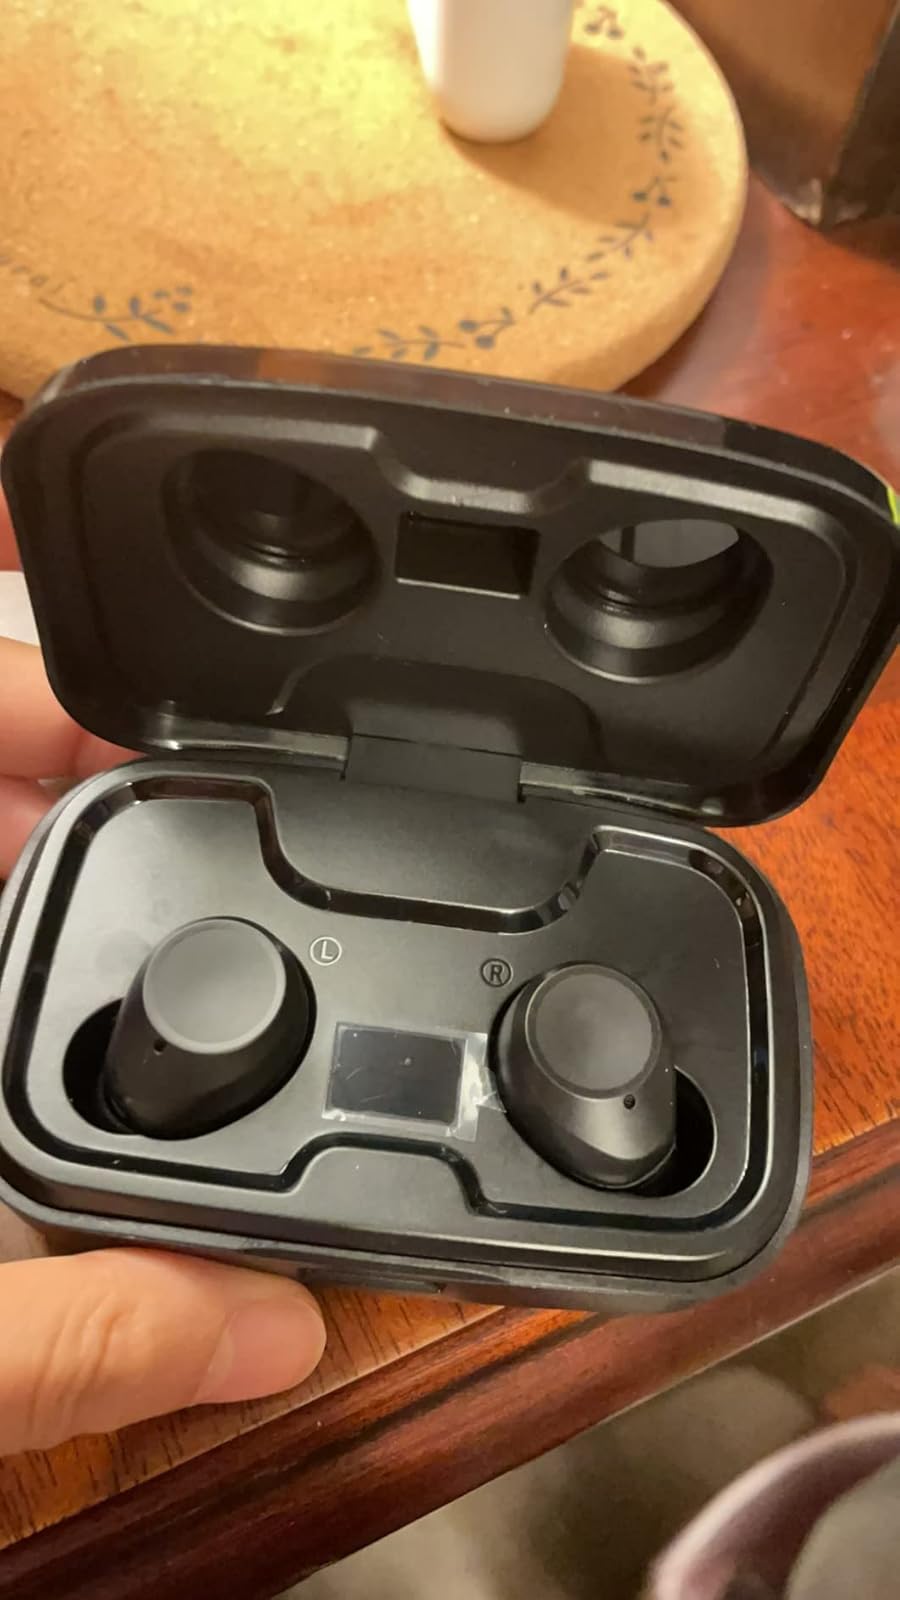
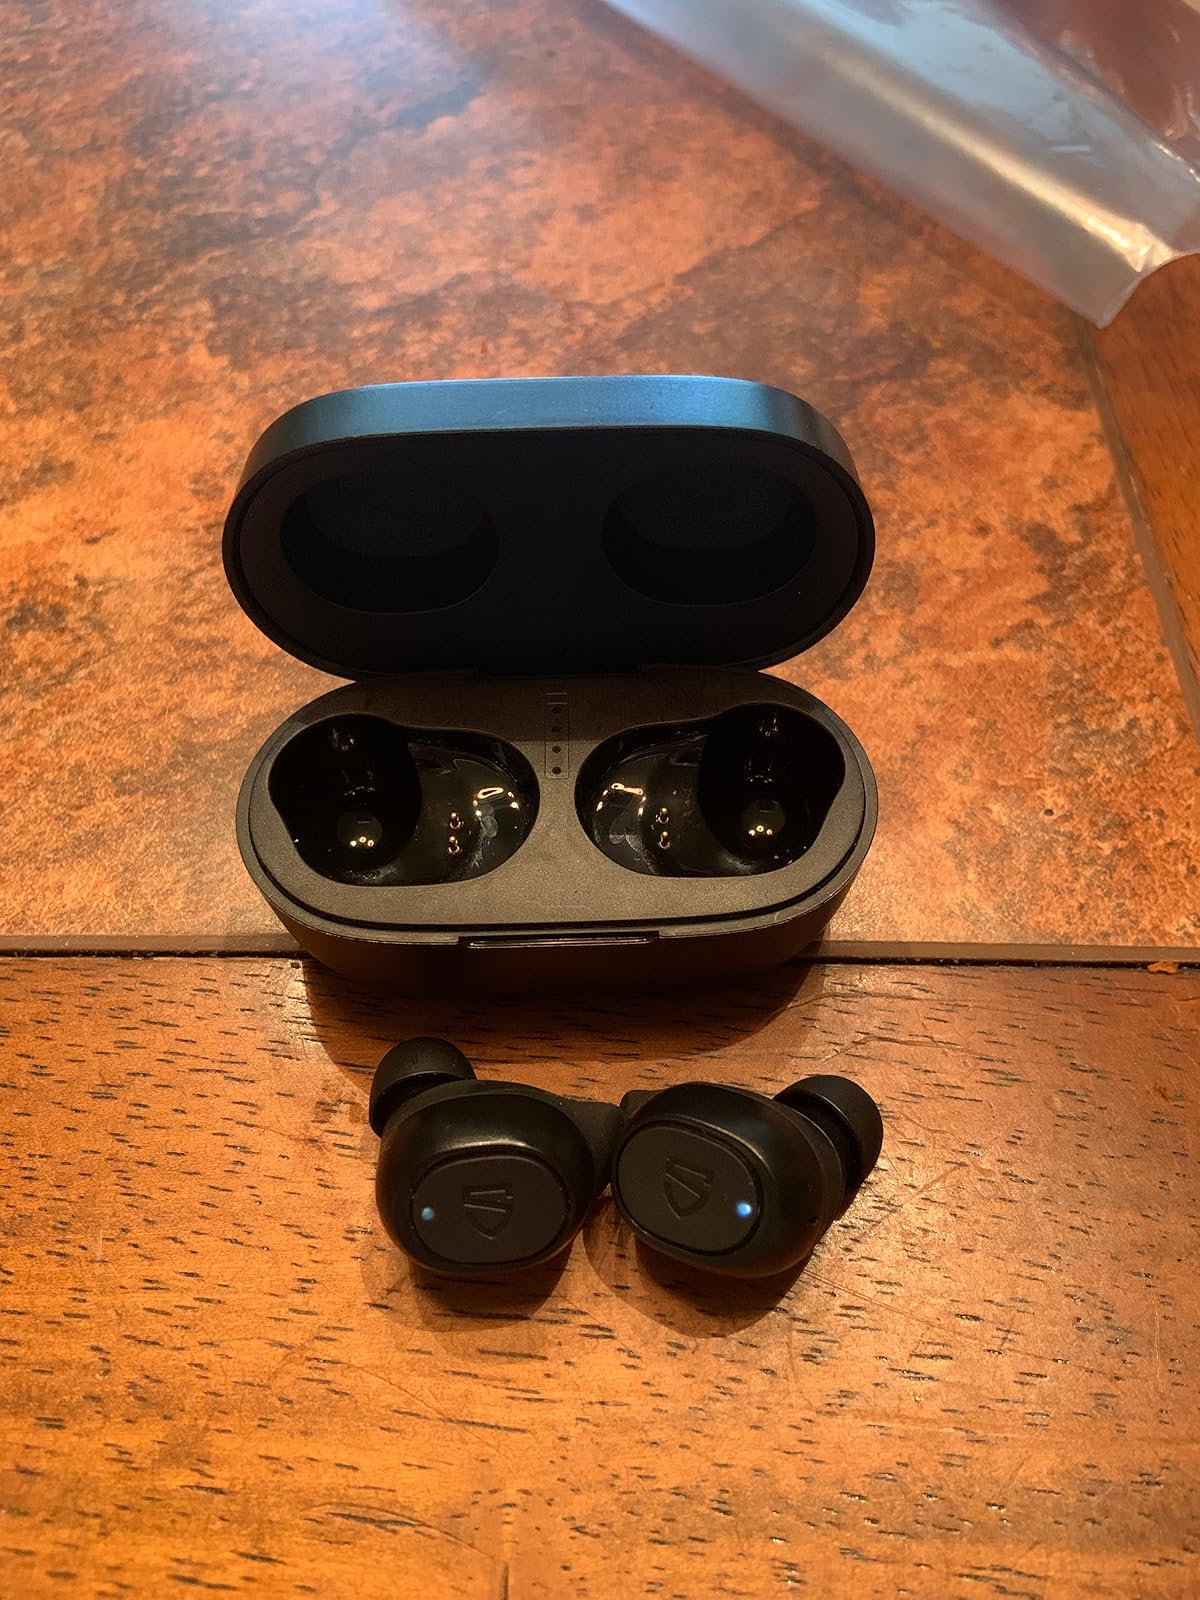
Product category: earbuds
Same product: no